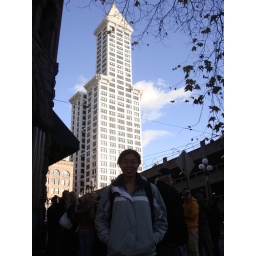
Smith Tower in the blue sky